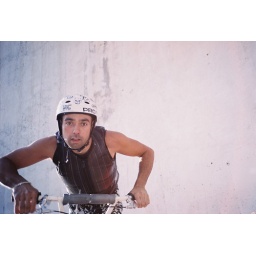
Mat bike in the lake